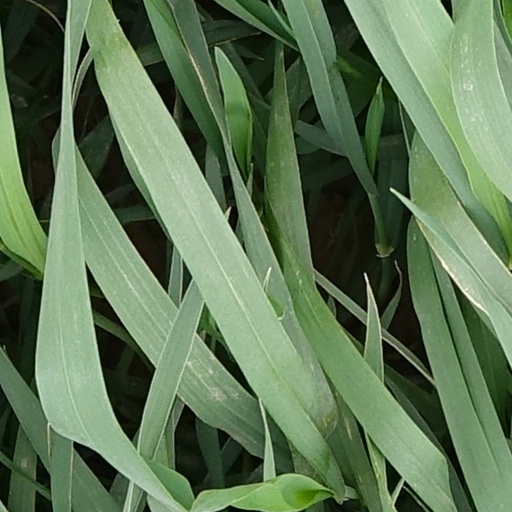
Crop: wheat